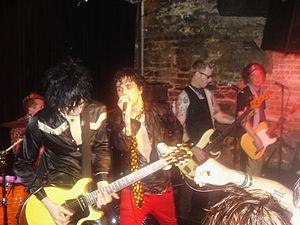
Foxboro Hot Tubs est un groupe de garage rock américain, originaire d'Oakland, en Californie. Foxboro Hot Tubs est un projet parallèle de Green Day, formé en 2007.